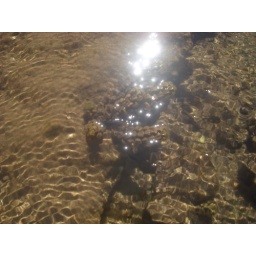
Under water life in red sea